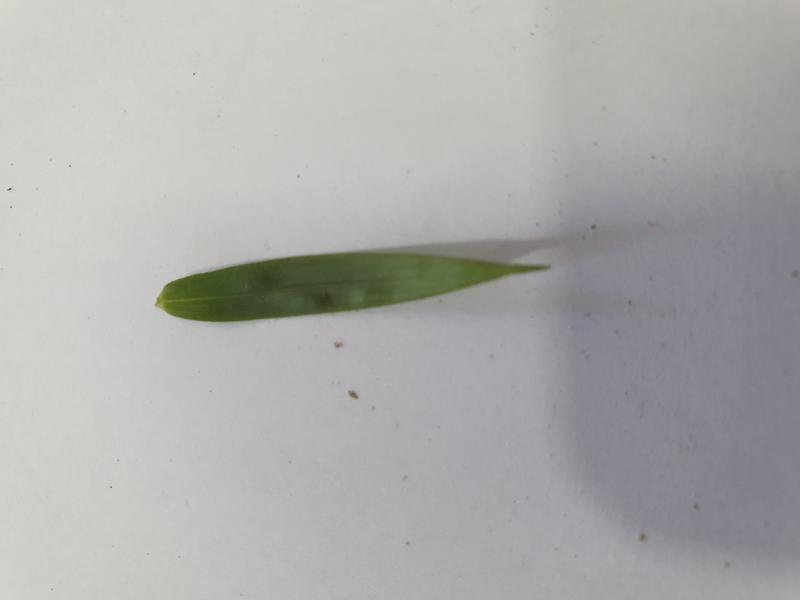
Weed species: Panicum repens